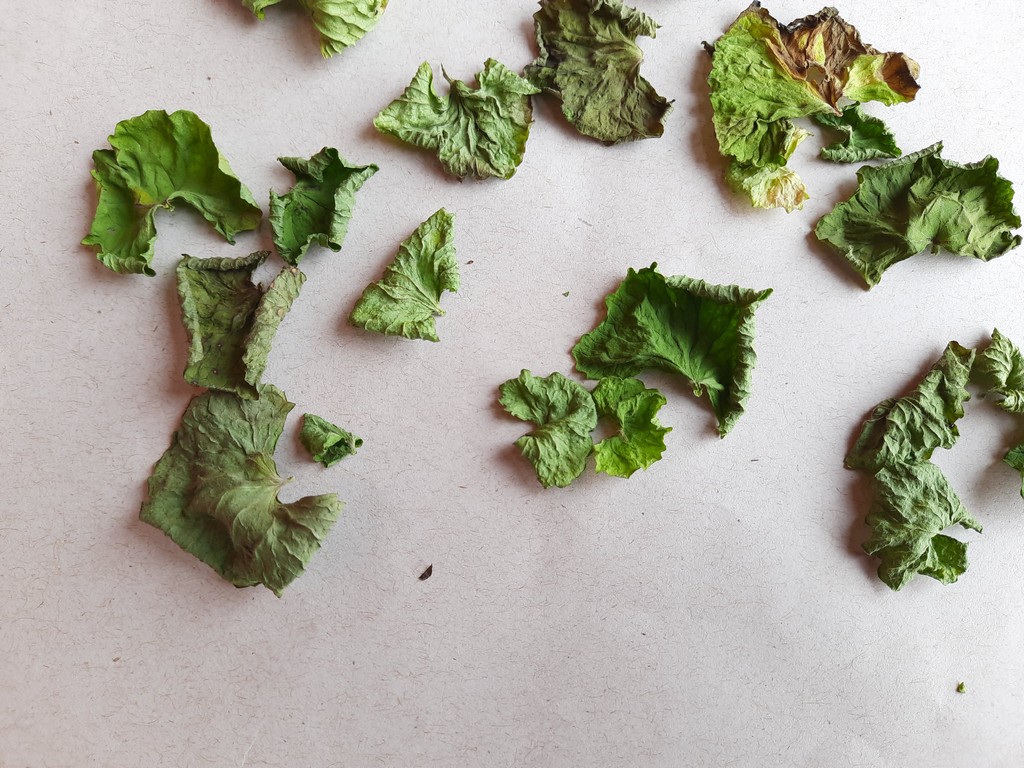
Label: Dried